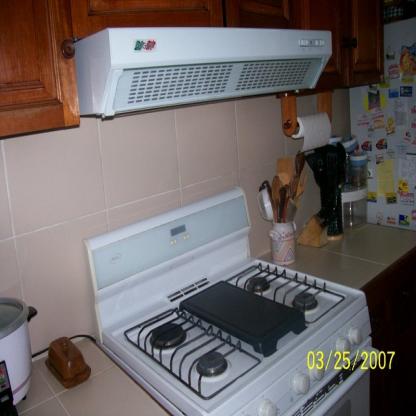
Scene: Indoor